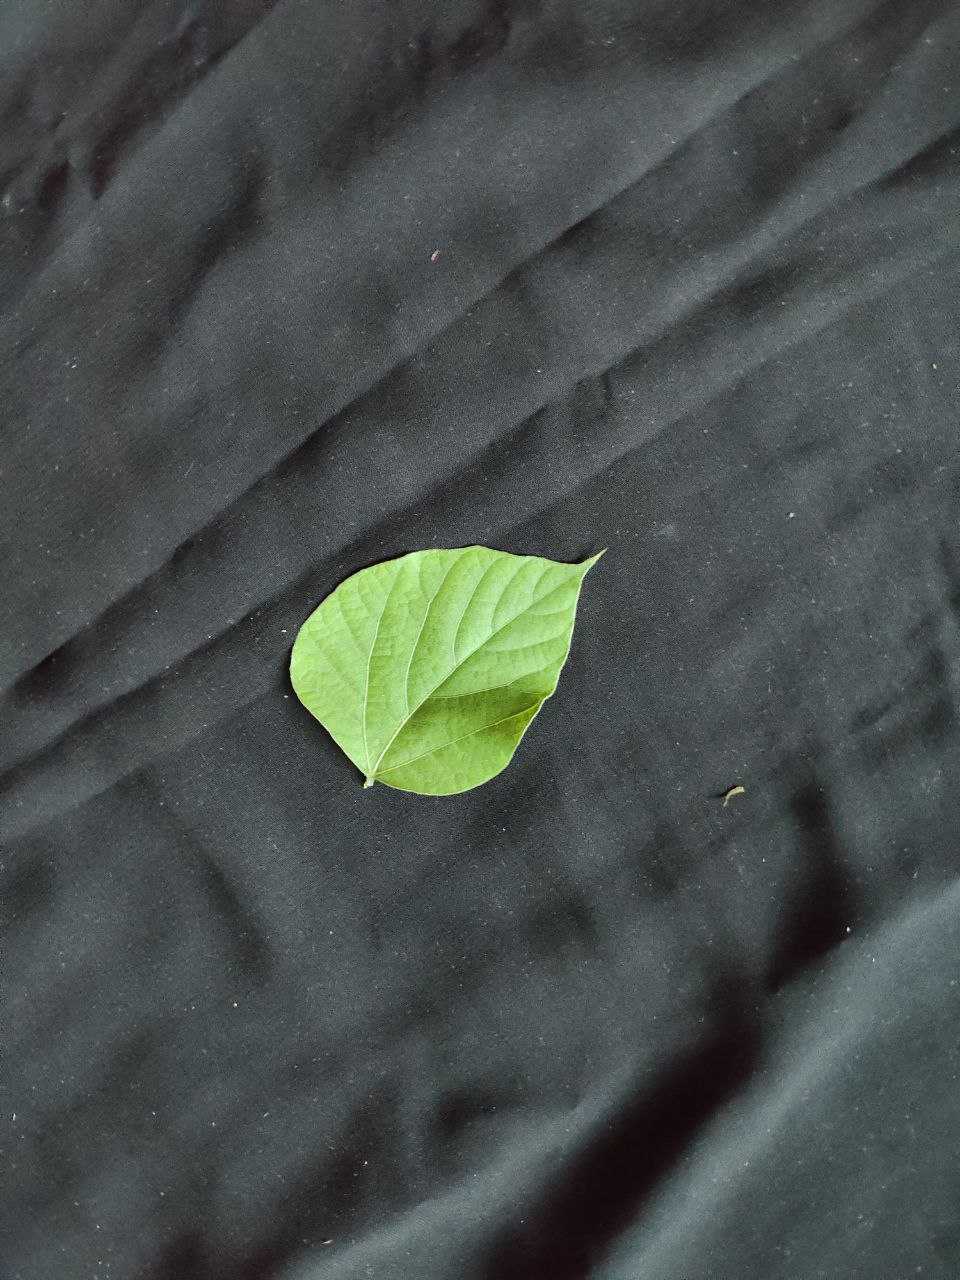
Crop: bean
Leaf condition: Fresh Leaf